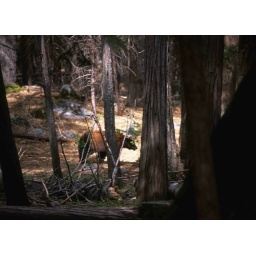
this (juvenile) brown black bear was trying to get to the water. I was in the middle.